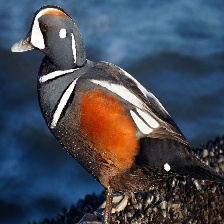
Species: HARLEQUIN DUCK
Scientific name: HISTRIONICUS HISTRIONICUS
ImageNet parent category: drake